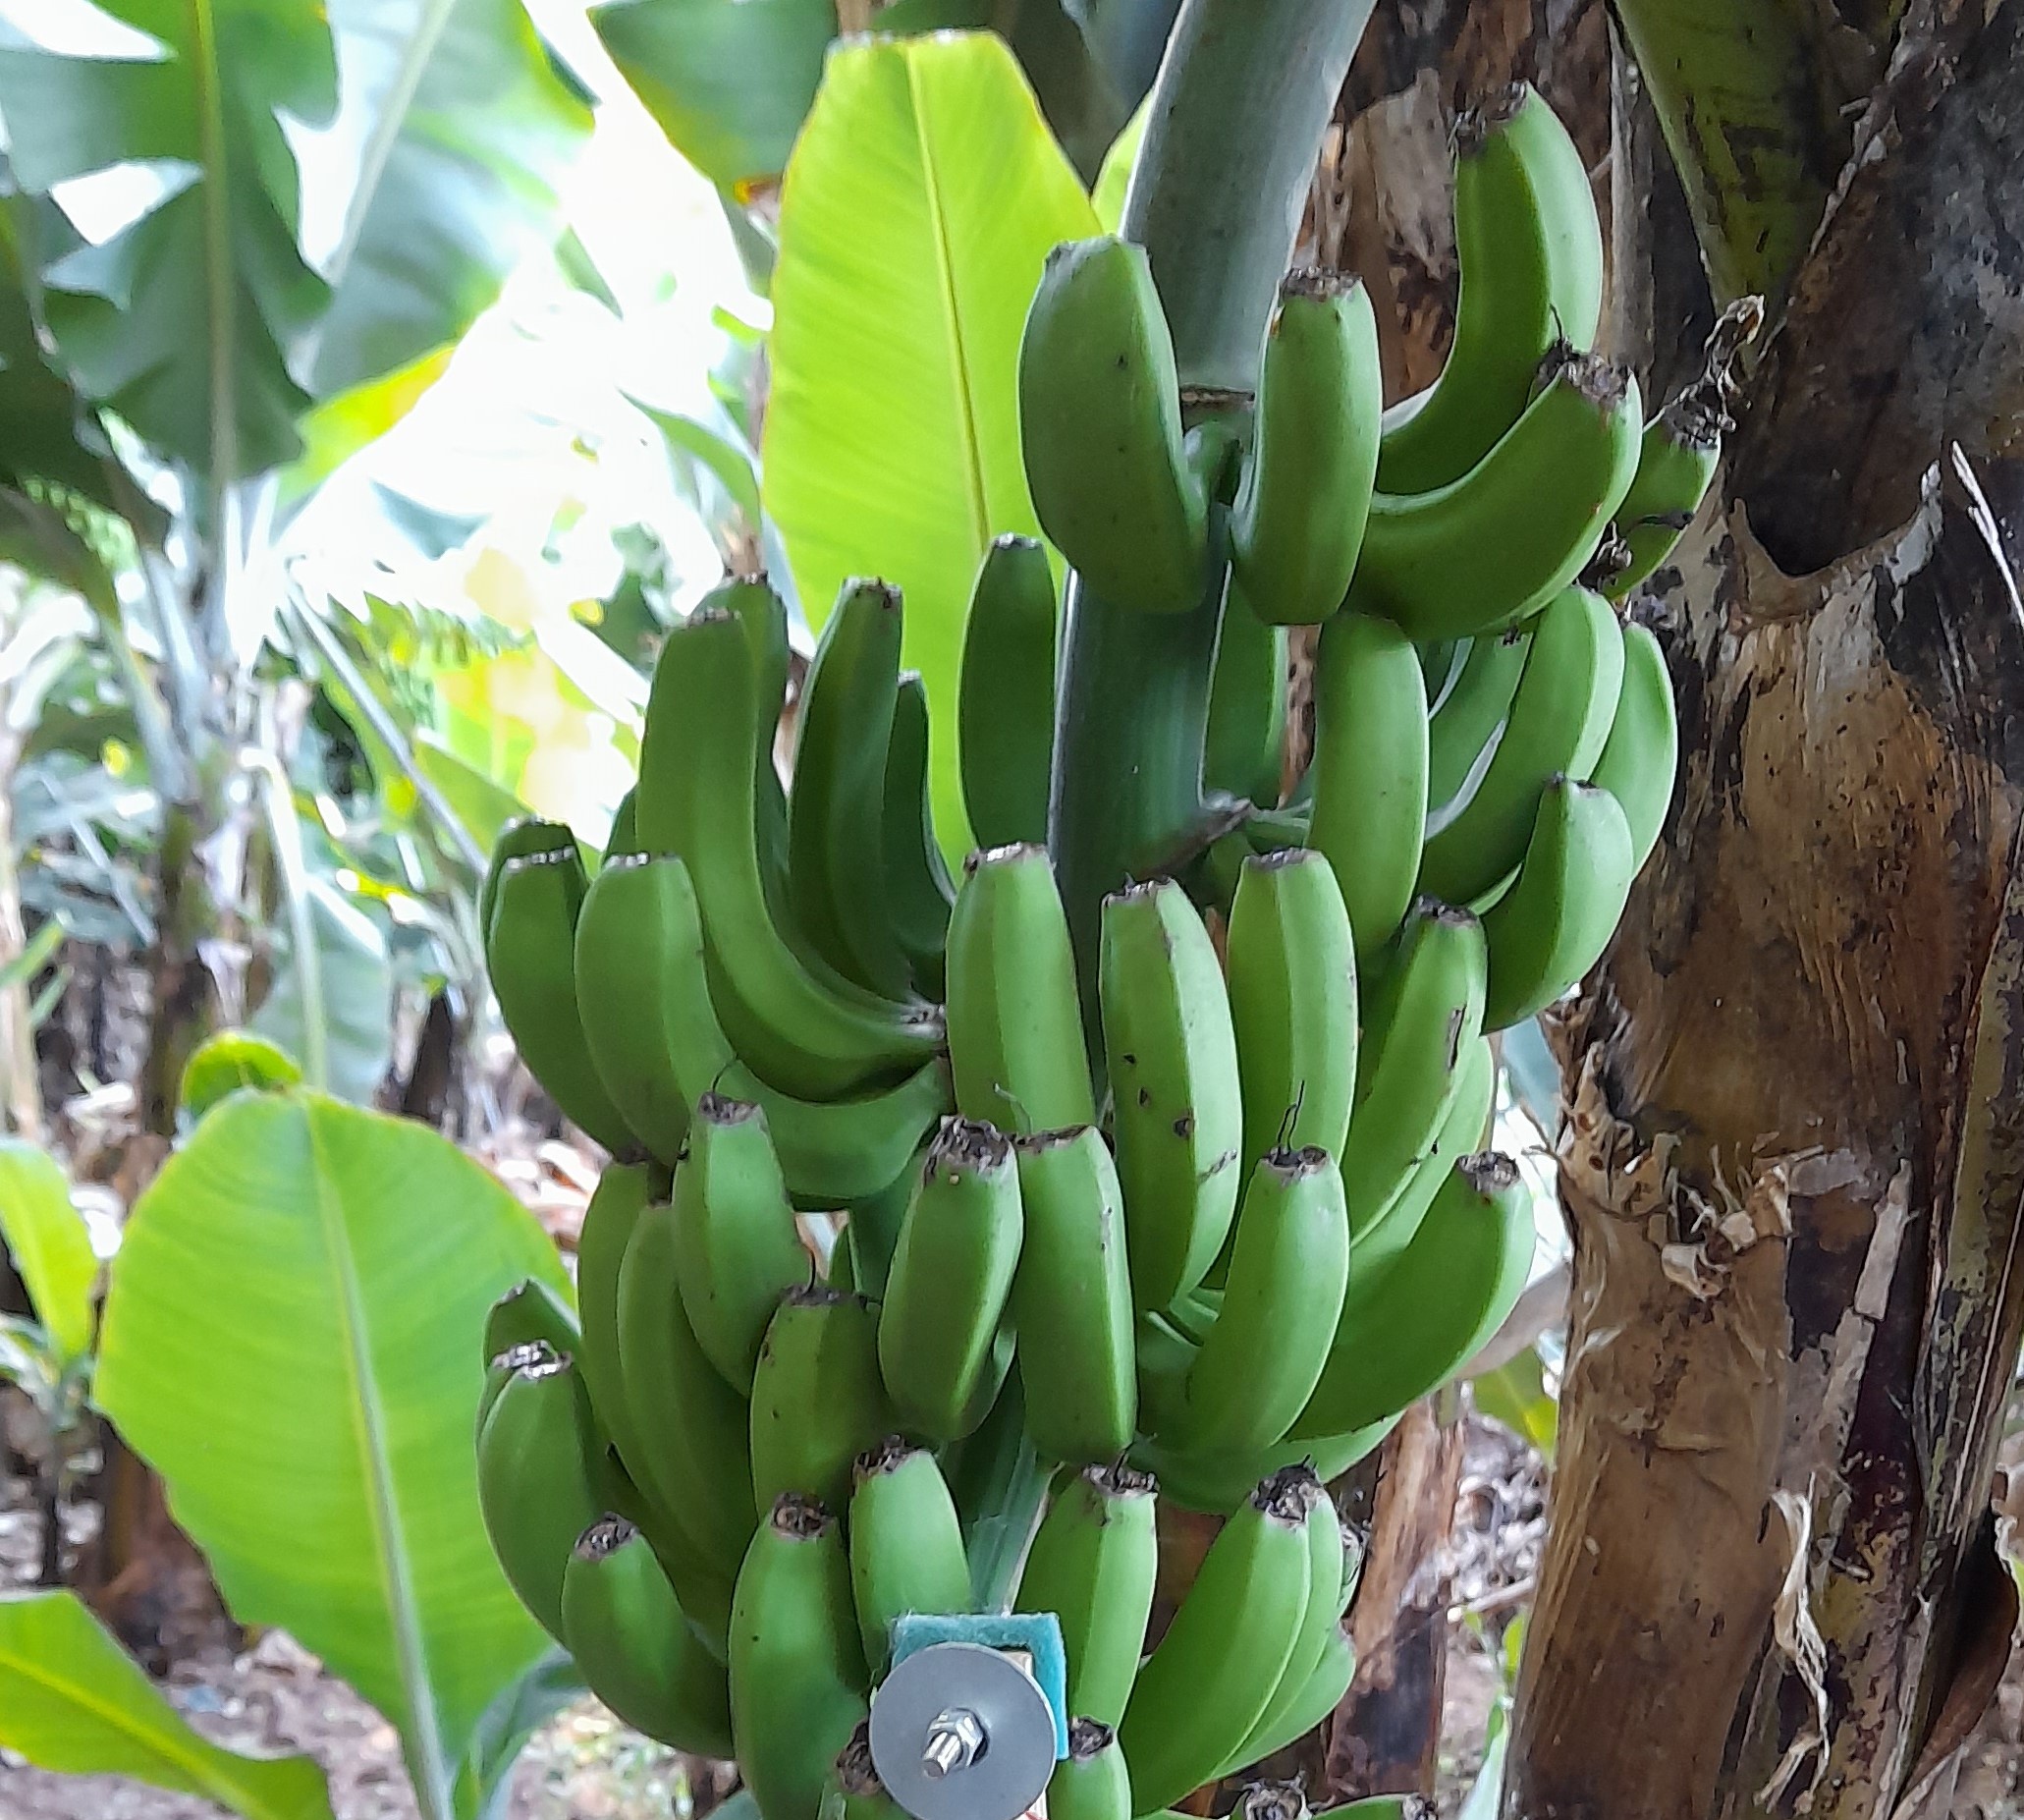
Label: Keep